Climate change and birds

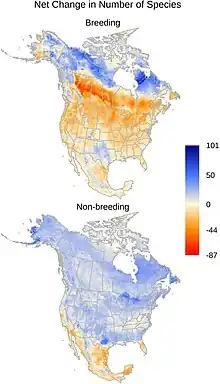
Areas of North America which are predicted to have species move into them on net (blue) or lose them (red) at of warming from the preindustrial.

Climate change can make nesting conditions intolerable for various bird species. For instance, shorebirds nest in sand, and the coastal populations of least terns and piping plovers are already known to suffer from sand temperatures increasing and at times getting too hot, while desert birds can outright die of dehydration on unprecedentedly hot days. The range of many birds is expected to shift as the result, as "climate change forces species to move, adapt or die." For instance, young house sparrows have been observed to travel further from their parents' nests than before, in response to warming temperatures. Climate change had also been connected with the observed decline in numbers and range reduction of the rusty blackbird, a formerly common yet currently vulnerable North American species. Range shifts are generally increasing in latitude, like with two Asian subspecies of Black-tailed godwit, which are expected to shift closer to the North Pole. Their overall habitat is likely to shrink dramatically to about 16% of its present extent, with all the former high-suitability areas lost. In addition to moving polewards, bird species near the mountains shift to the cooler climate of higher elevations. In India, 66–73% of 1,091 species are expected to move upwards or northwards in response to climate change. Around 60% will see their ranges shrink, with the rest gaining in range.